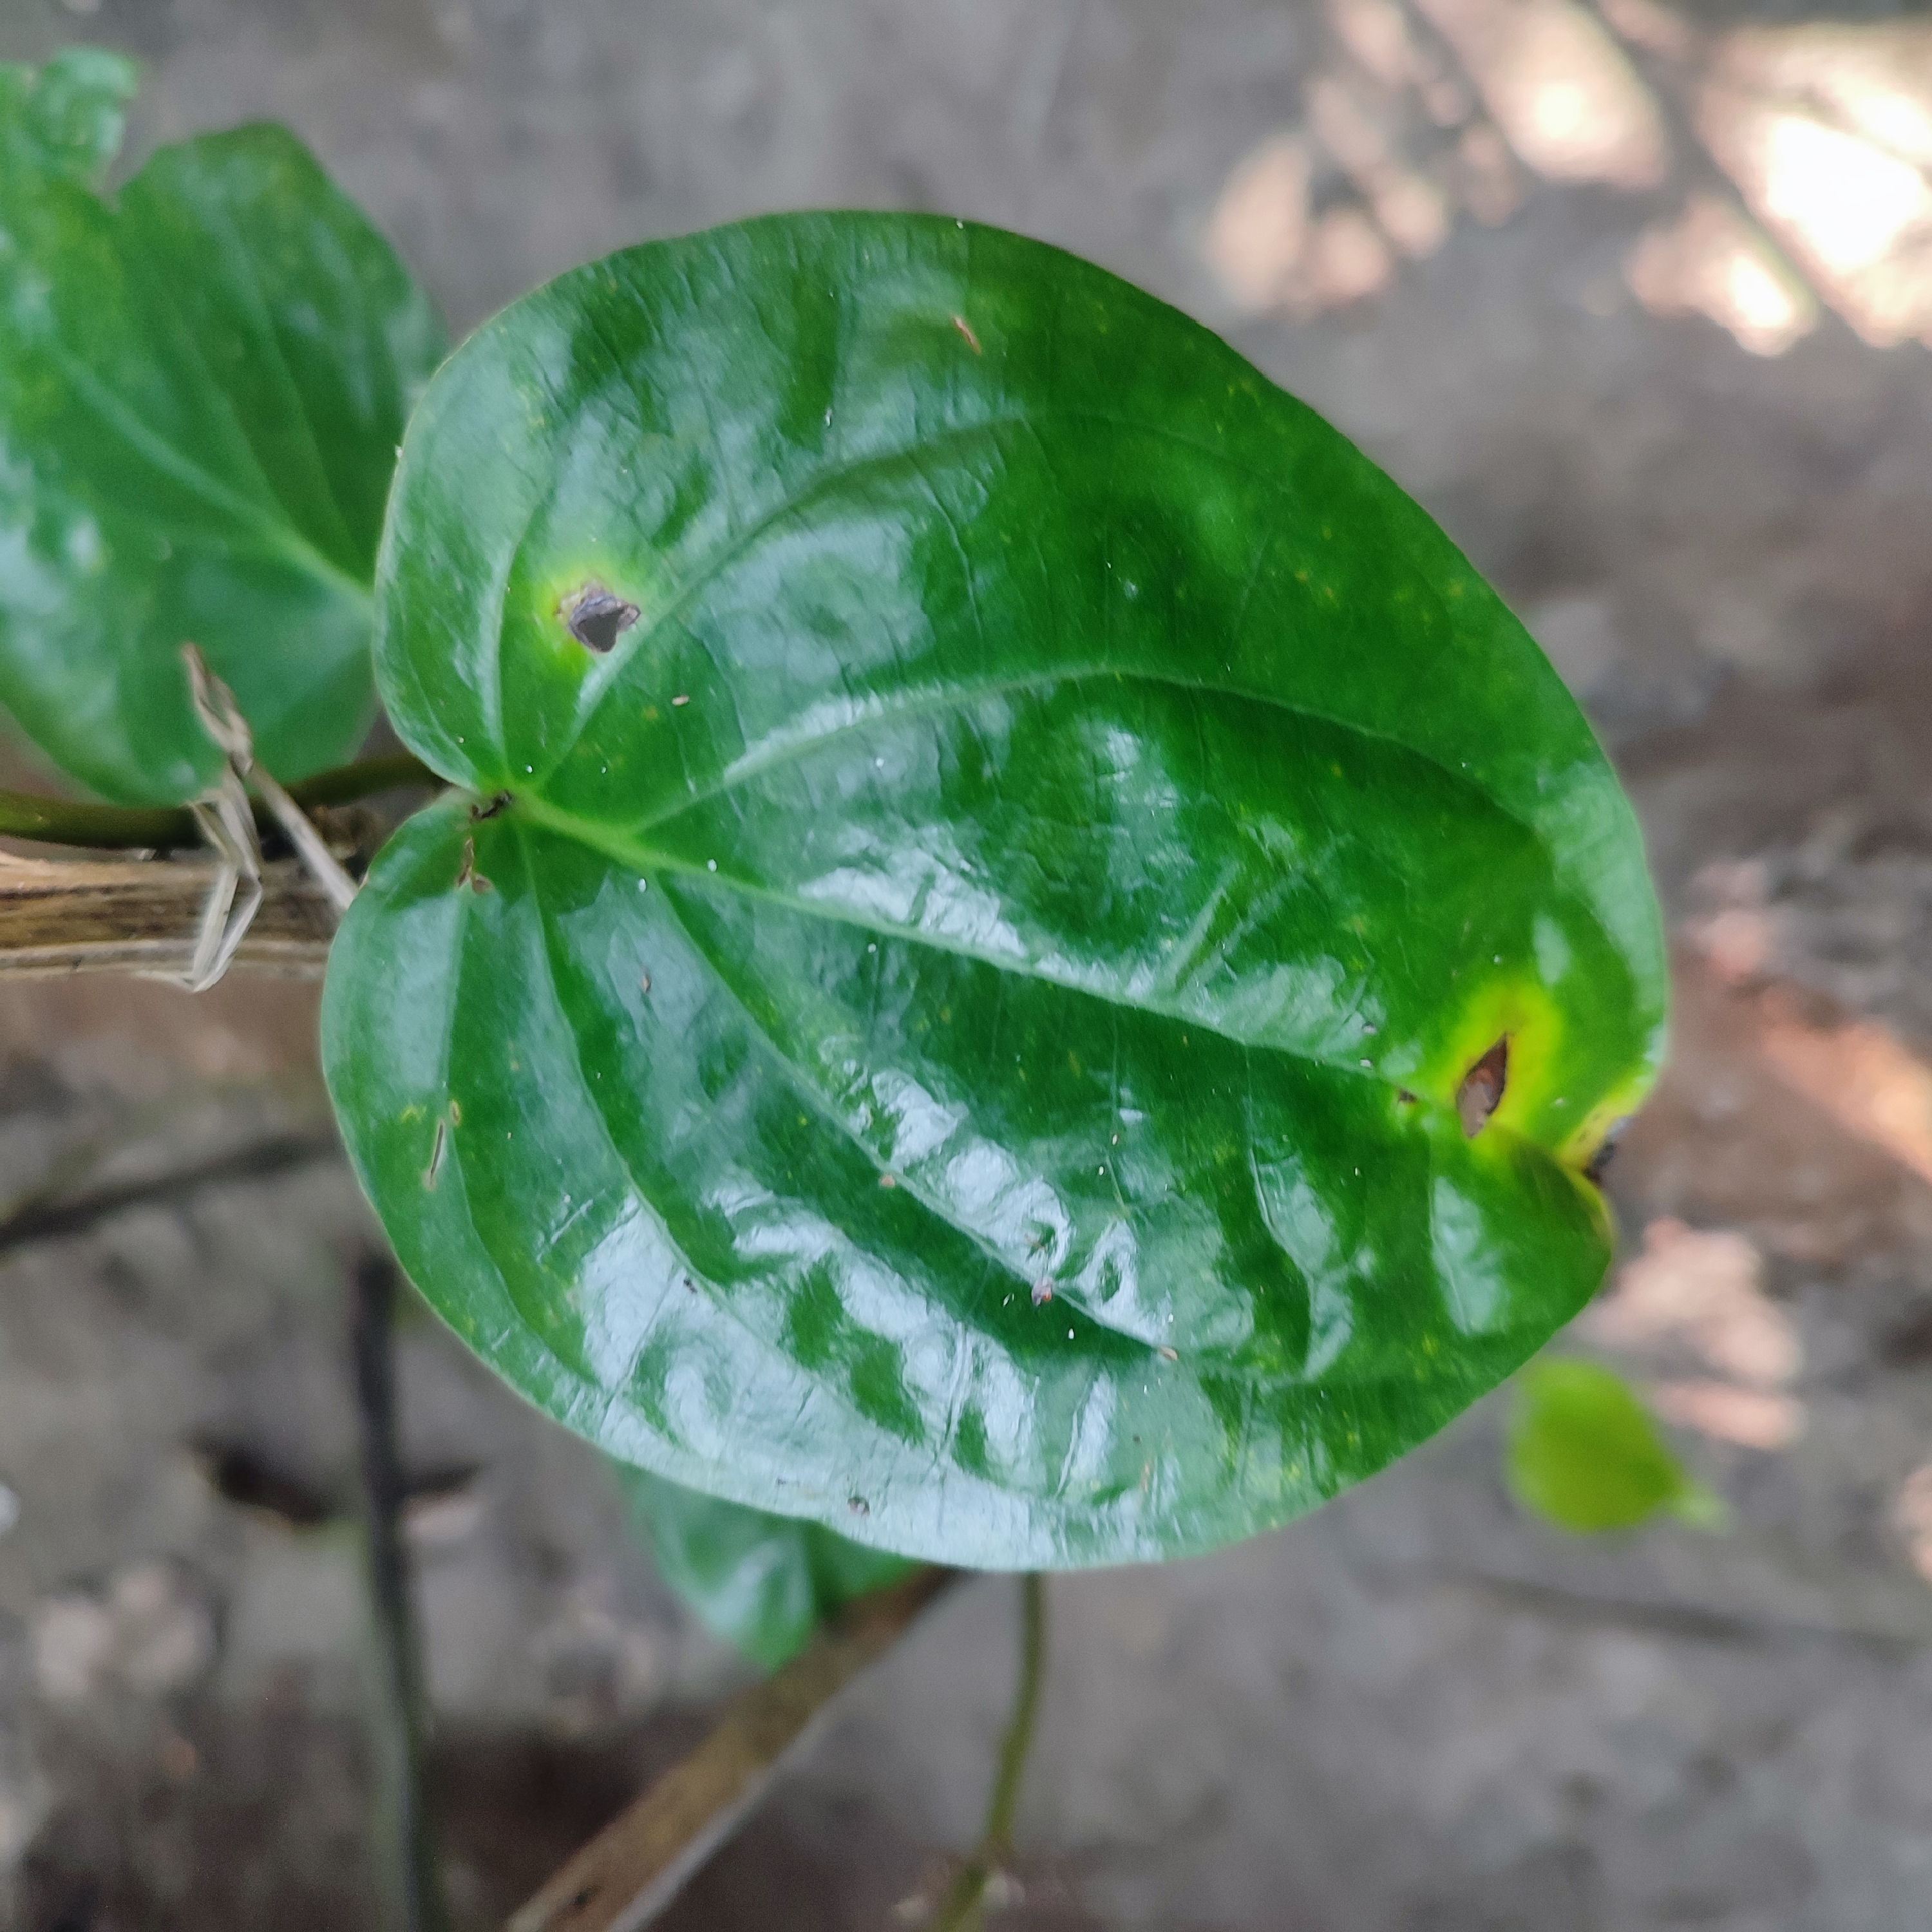
Label: Bacterial_Leaf_Disease